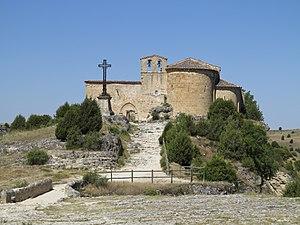
Carrascal del Río est une commune de la province de Ségovie dans la communauté autonome de Castille-et-León en Espagne.